NHL uniform

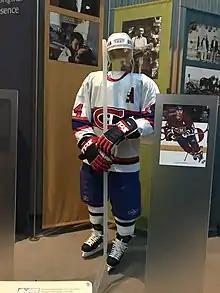
Montreal Canadiens hockey uniform of Sheldon Souray, on display at the Canadian Museum of History

Players in the National Hockey League wear equipment which allows their team affiliation to be easily identified, unifying the image of the team. An NHL uniform consists of a hockey jersey, hockey pants, socks, gloves, and a helmet.